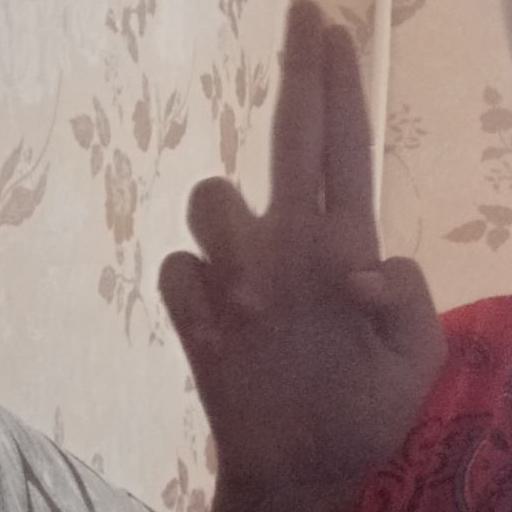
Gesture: two_up